Hungarian Revolution of 1848

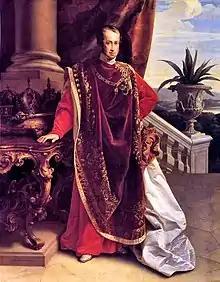
State portrait of Emperor Ferdinand I in the ceremonial robes of the Order of the Golden Fleece (by Leopold Kupelwieser, c. 1847)

The Hungarian Revolution of 1848, also known in Hungary as Hungarian Revolution and War of Independence of 1848–1849 was one of many European Revolutions of 1848 and was closely linked to other revolutions of 1848 in the Habsburg areas. Although the revolution failed, it is one of the most significant events in Hungary's modern history, forming the cornerstone of modern Hungarian national identity—the anniversary of the Revolution's outbreak, 15 March, is one of Hungary's three national holidays.